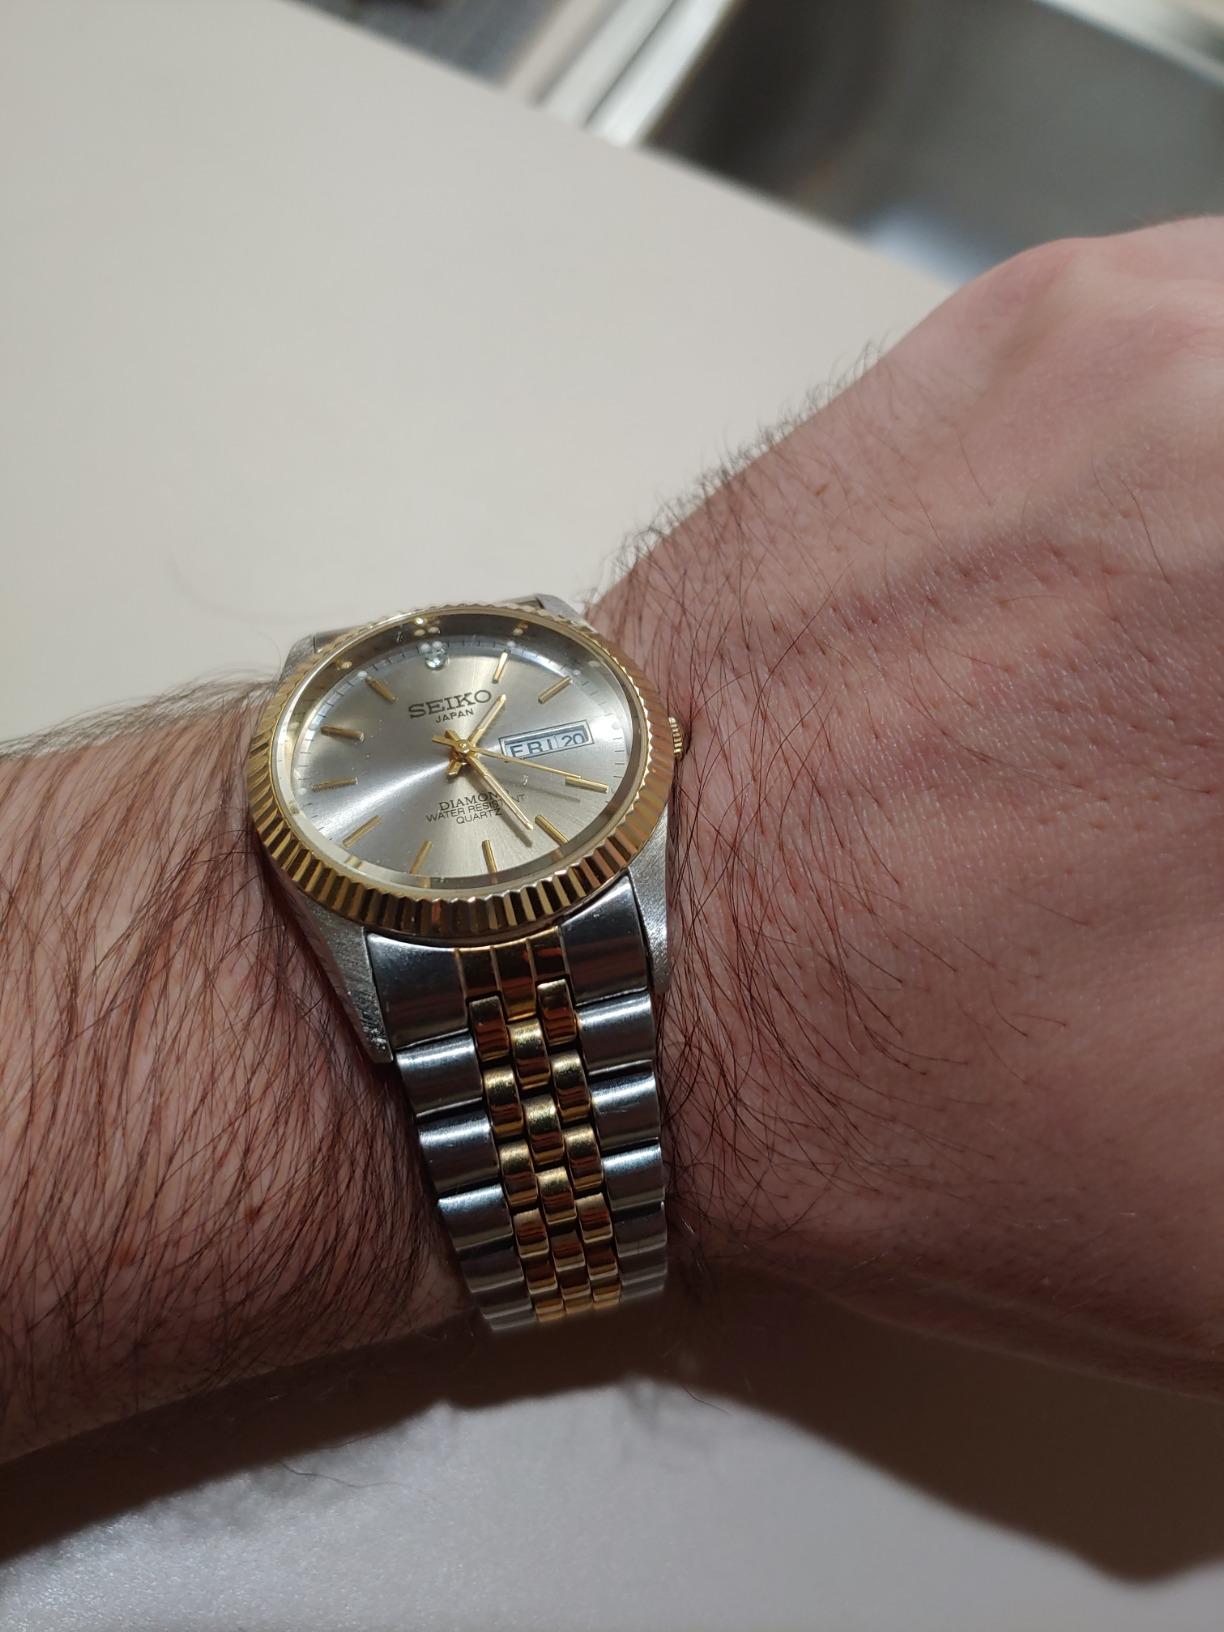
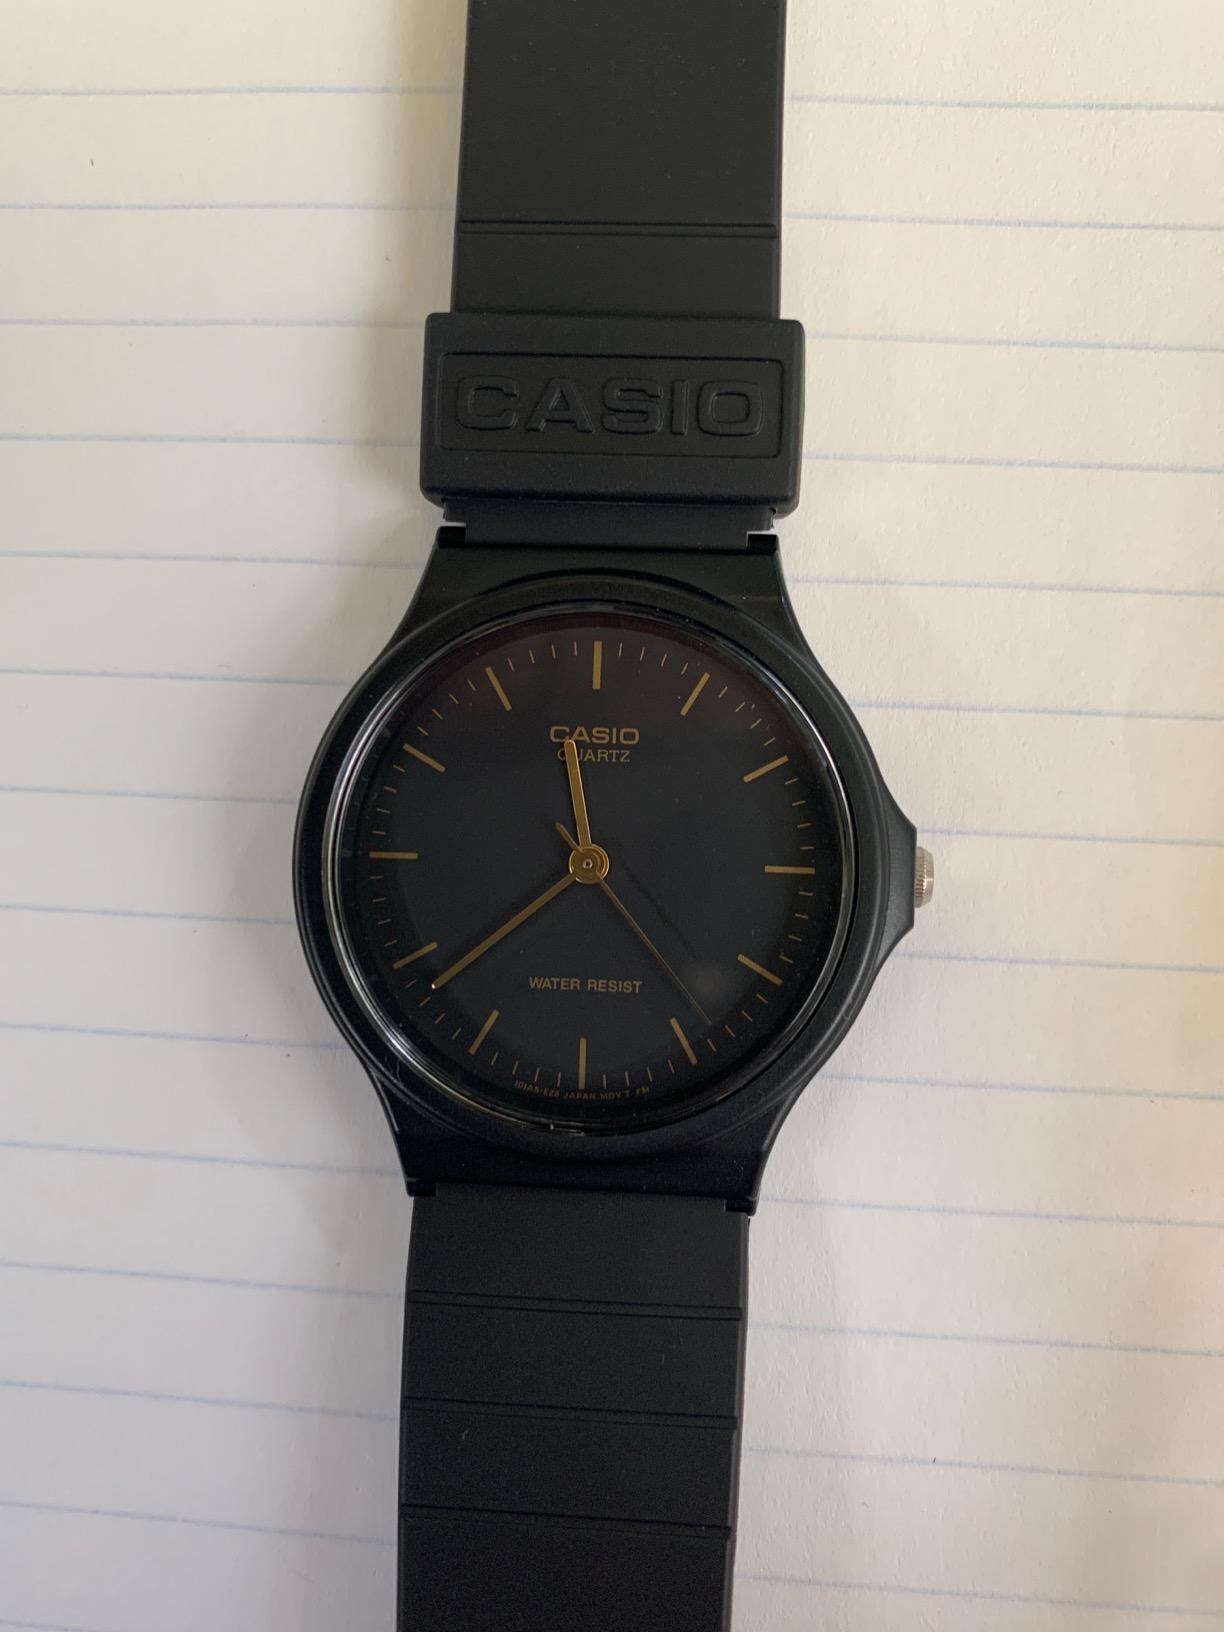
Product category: accessories_watch
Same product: no